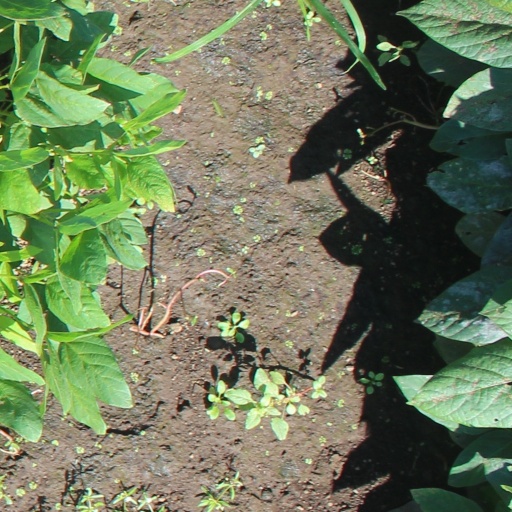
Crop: soybean